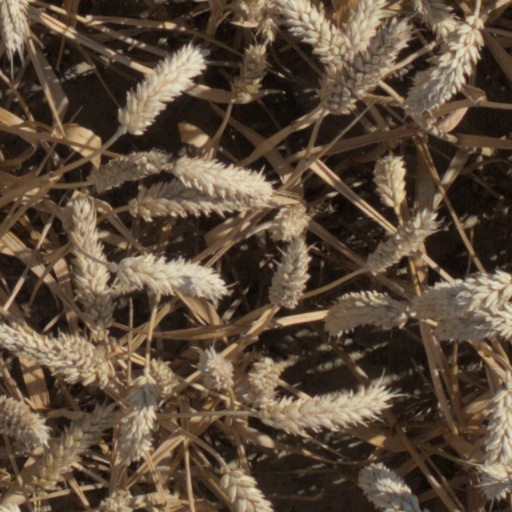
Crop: wheat